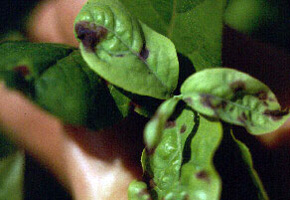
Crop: blueberry
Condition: healthy